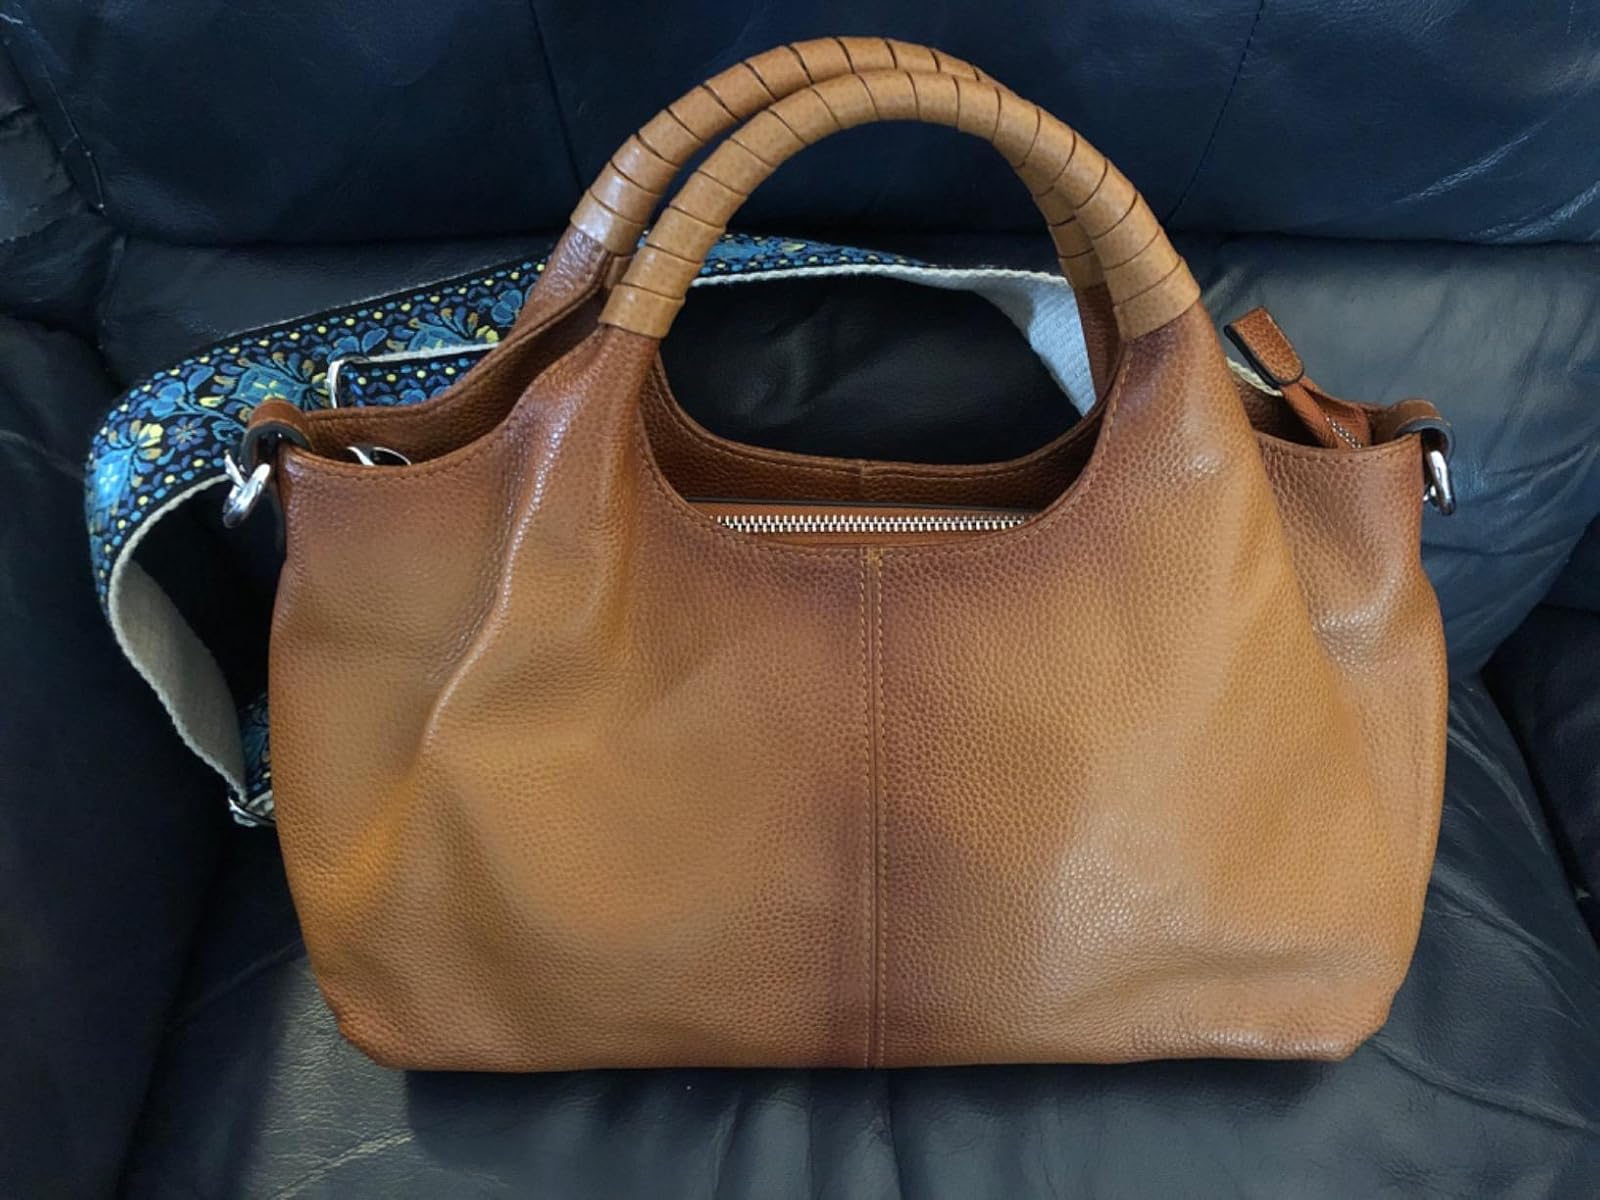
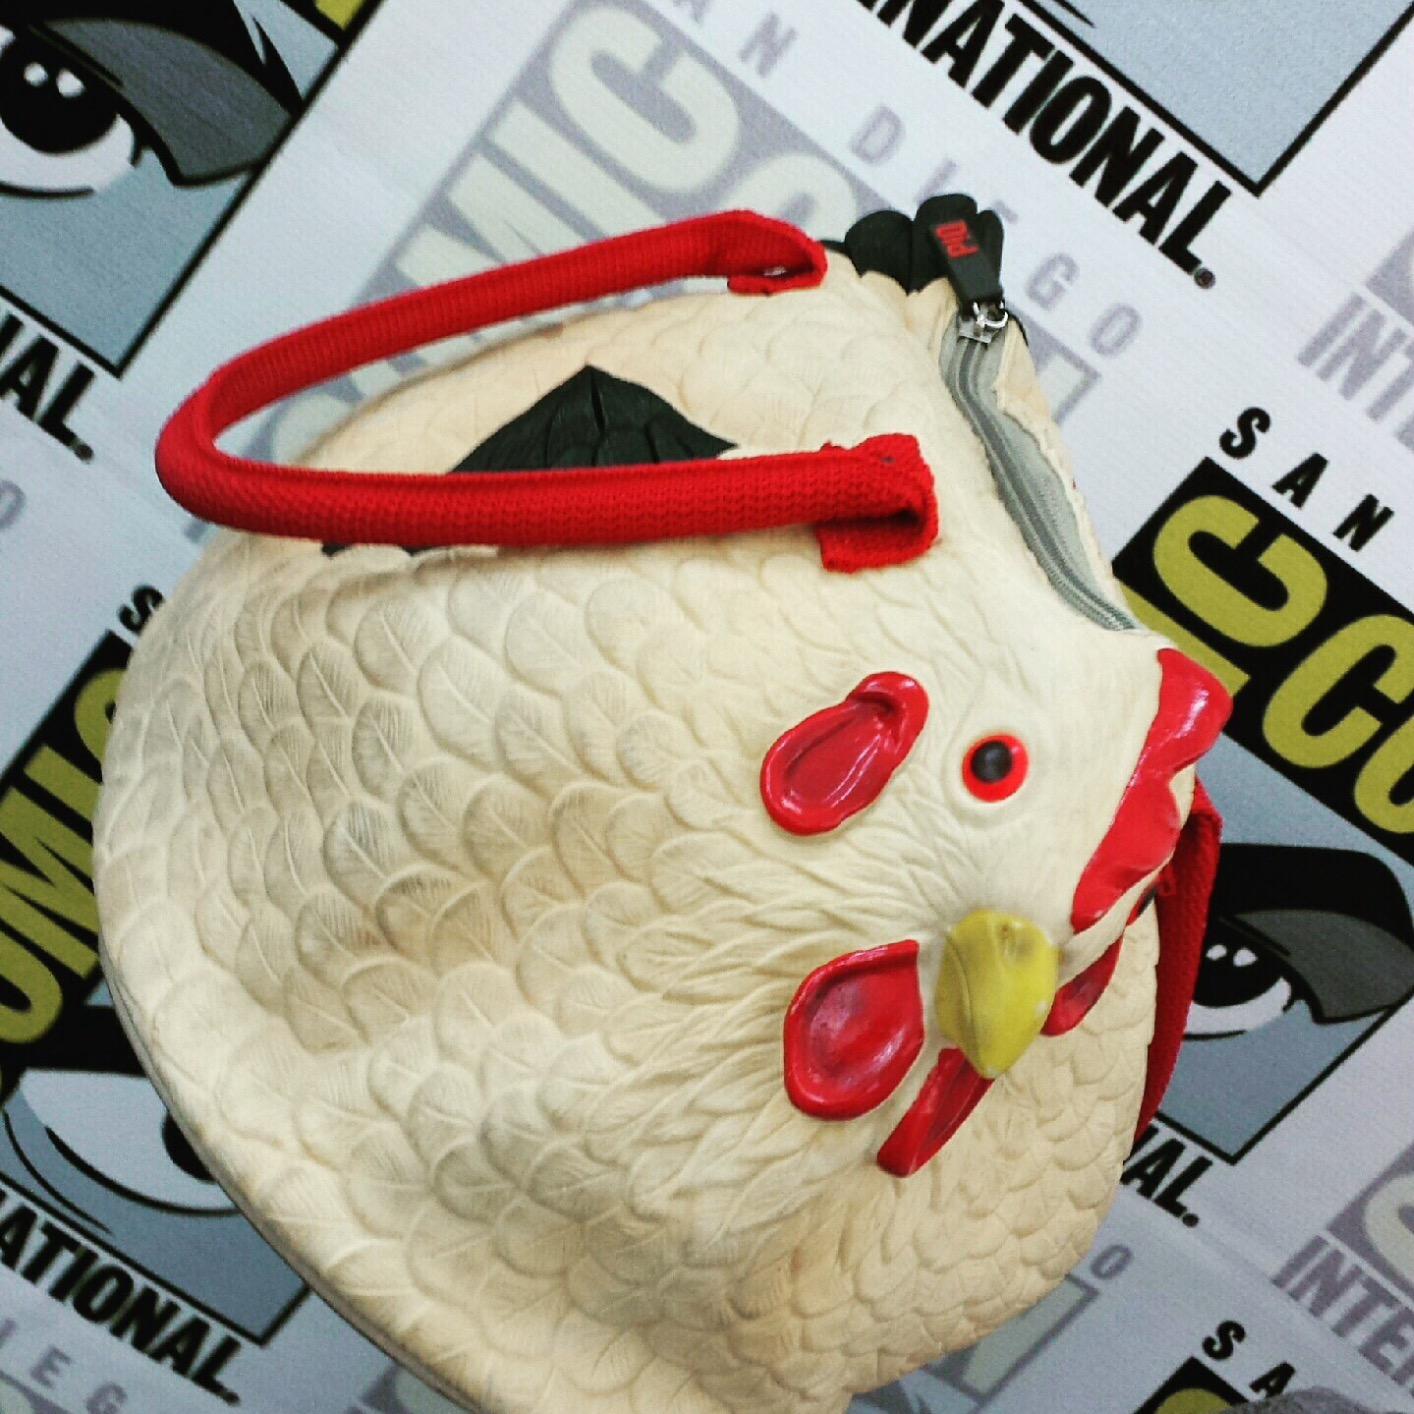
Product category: accessories_handbag
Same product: no